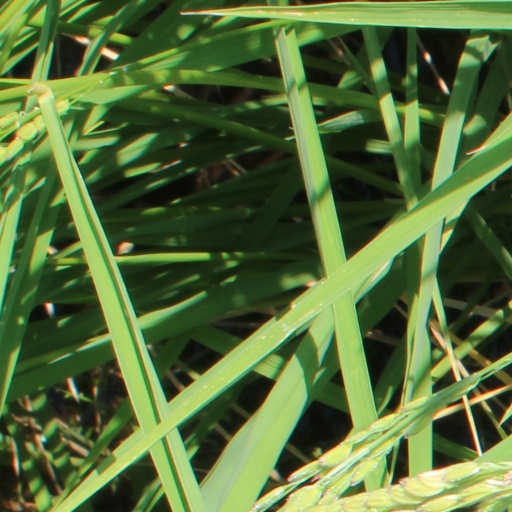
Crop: rice